Lippitt Mill

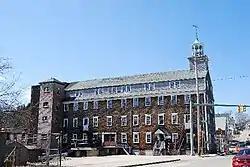

The Lippitt Mill is a historic mill at 825 Main Street in West Warwick, Rhode Island.